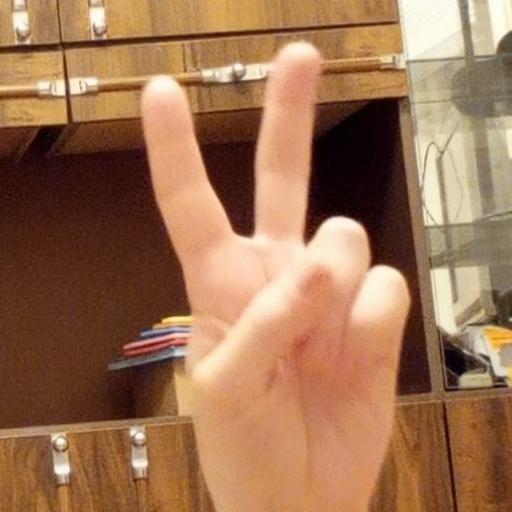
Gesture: peace